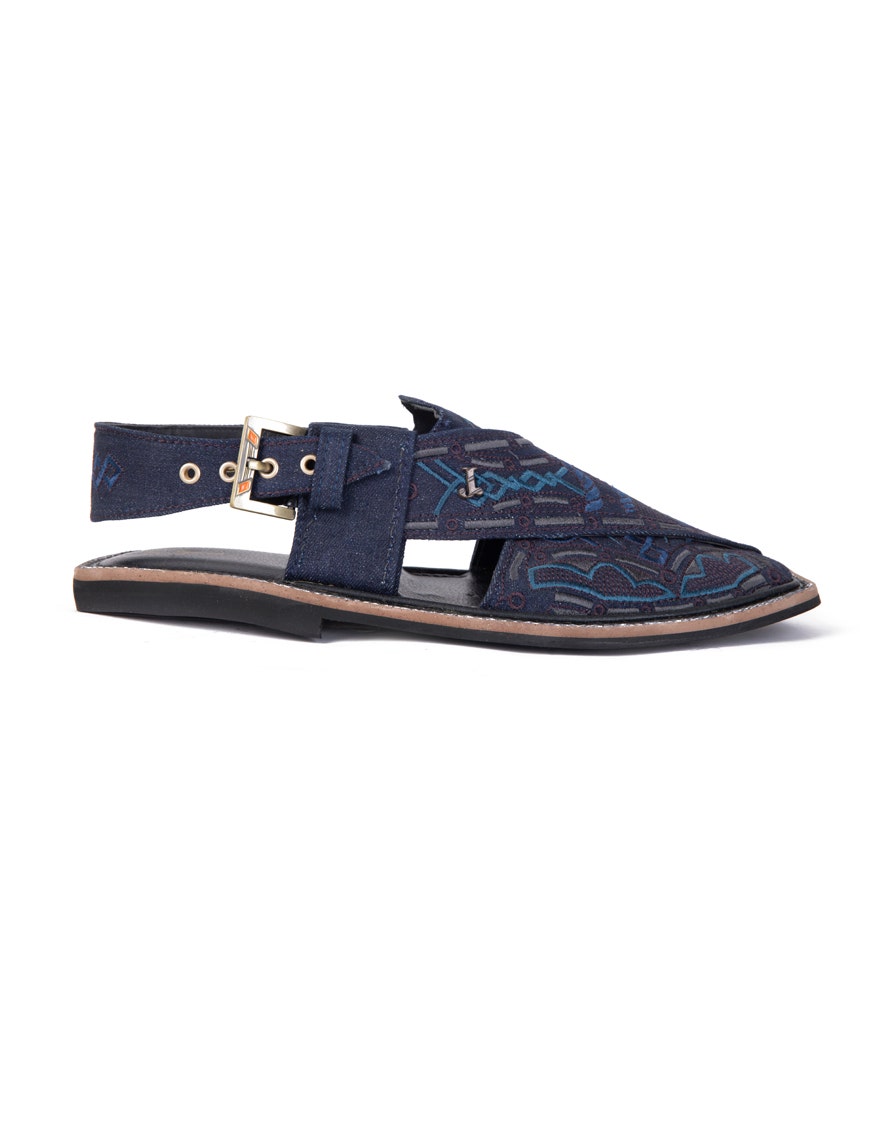
navy blue floral embroidered sandal